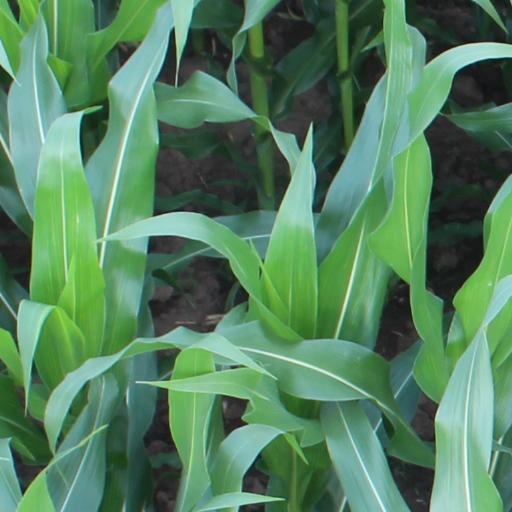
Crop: maize; corn